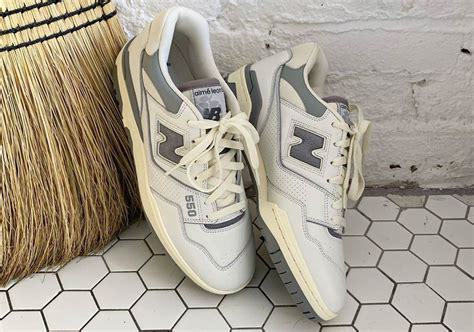
Brand: New
Model: Balance 550